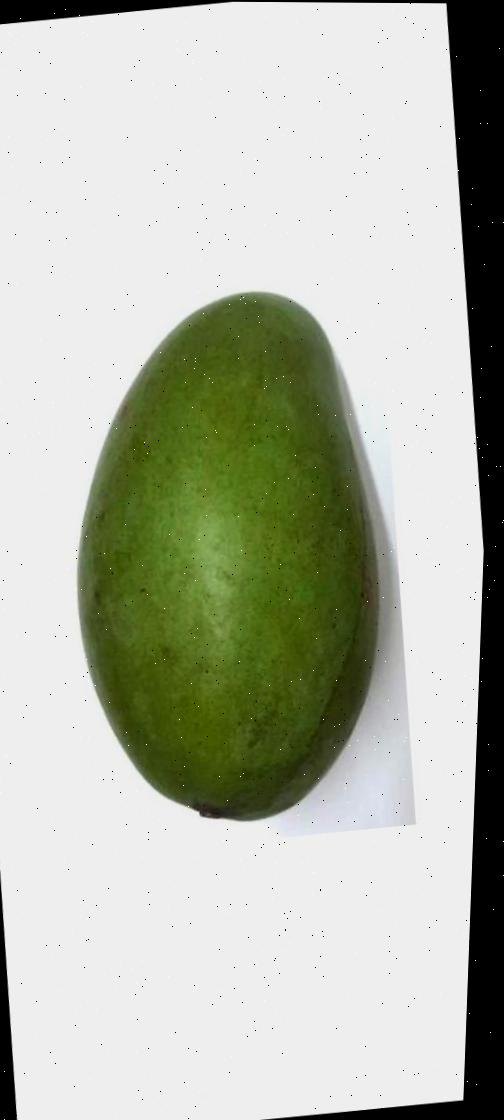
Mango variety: Rupali